The Solitudes (novel)

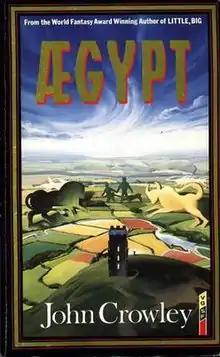
1988 edition of "The Solitudes" by VGSF, bearing the original title

The Solitudes (originally titled Ægypt contrary to the author's wishes) is a 1987 fantasy novel by John Crowley. It is Crowley's fifth published novel and the first novel in the Ægypt tetralogy. Titled after Luis de Góngora's "Las Soledades" (English: "The Solitudes"), the novel follows Pierce Moffett, a college history professor in his retreat from ordinary, academic life to pastoral life of Faraway Hills. While in the area, Pierce comes up with a plan to write a book about Hermeticism, in the process finding several parallels with his own project and that of the nearly-forgotten local novelist Fellowes Kraft.